Sky position (RA, Dec in degrees): 34.767, -0.05796
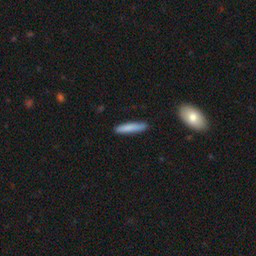
Galaxy morphology: Cigar Shaped Smooth Galaxies